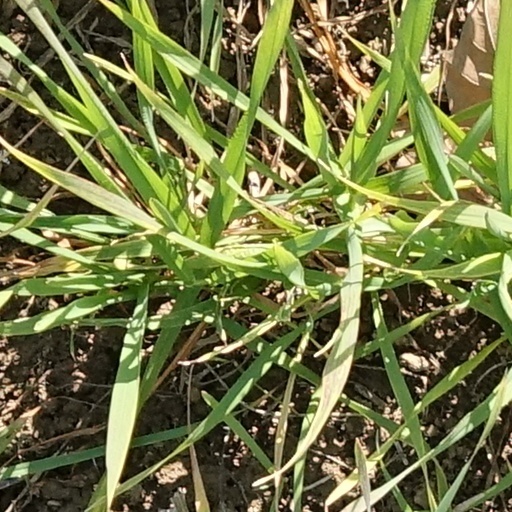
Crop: wheat